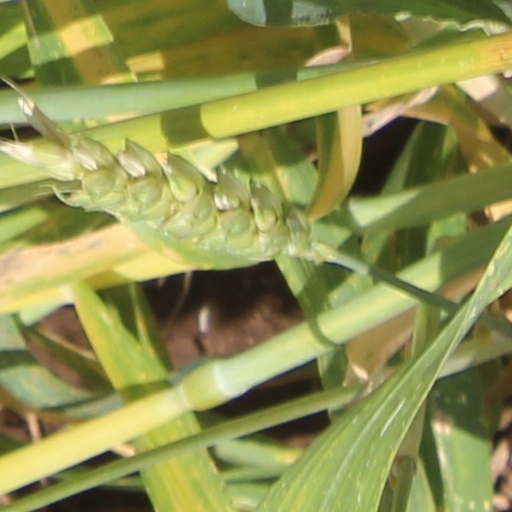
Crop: wheat